James Taylor (cricketer, born 1990)

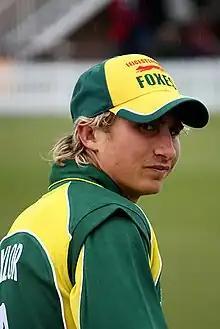
Taylor playing for Leicestershire in 2009

James William Arthur Taylor (born 6 January 1990) is an English former cricketer and cricket selector who played for Nottinghamshire and England . A right-handed batsman and occasional right-arm leg break bowler, Taylor made his debut in first-class cricket in 2008 for Leicestershire and made major impressions in his first county seasons. He is noted as being a fine fielder in the covers. He became the youngest Leicestershire one-day centurion and first-class double centurion. In 2009, Taylor also became the youngest player in Leicestershire's history to score 1,000 championship runs in a season. A promising talent in his 34 white-ball appearances for England, Taylor was forced into retirement at just 26 years of age due to a previously undiagnosed heart condition.